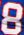
Number: 8